1817–1824 cholera pandemic

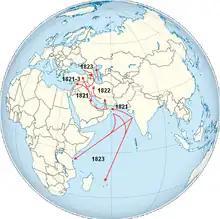
Cholera dissemination across Southwest Asia and Eastern Africa 1821–1823

When the epidemic reached Russia and specifically Astrakhan, their response was to formulate an anti-Cholera program in 1823. This program was headed by a German physician by the name of Dr. Rehmann. The Anti-Cholera program inspired the creation of a medical-administration board by Tsar Alexander I that inspired similar medical administration across Europe.